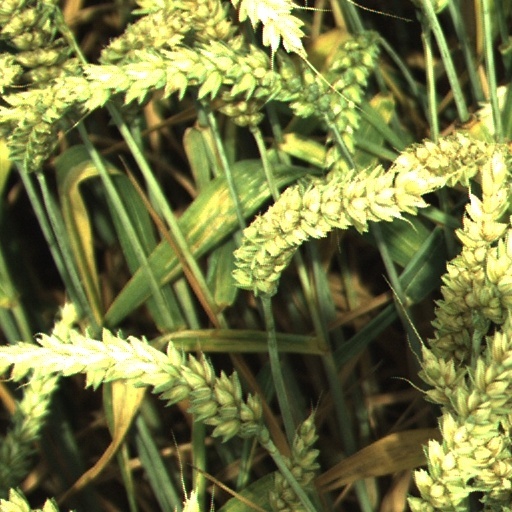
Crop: wheat